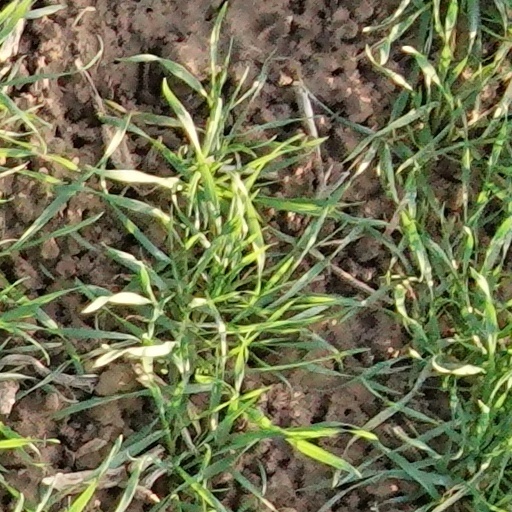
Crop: wheat